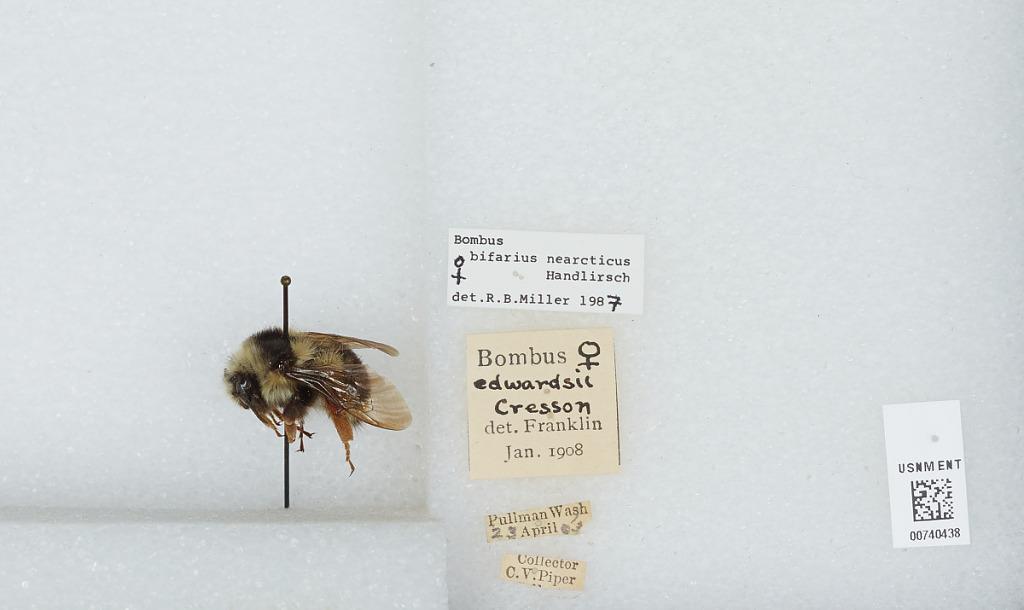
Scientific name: Bombus (Pyrobombus) bifarius Cresson
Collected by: C. Piper
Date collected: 1903-4-23
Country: United States
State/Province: Washington
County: Whitman
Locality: Pullman
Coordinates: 46.7333, -117.167
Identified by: Miller, R. B.